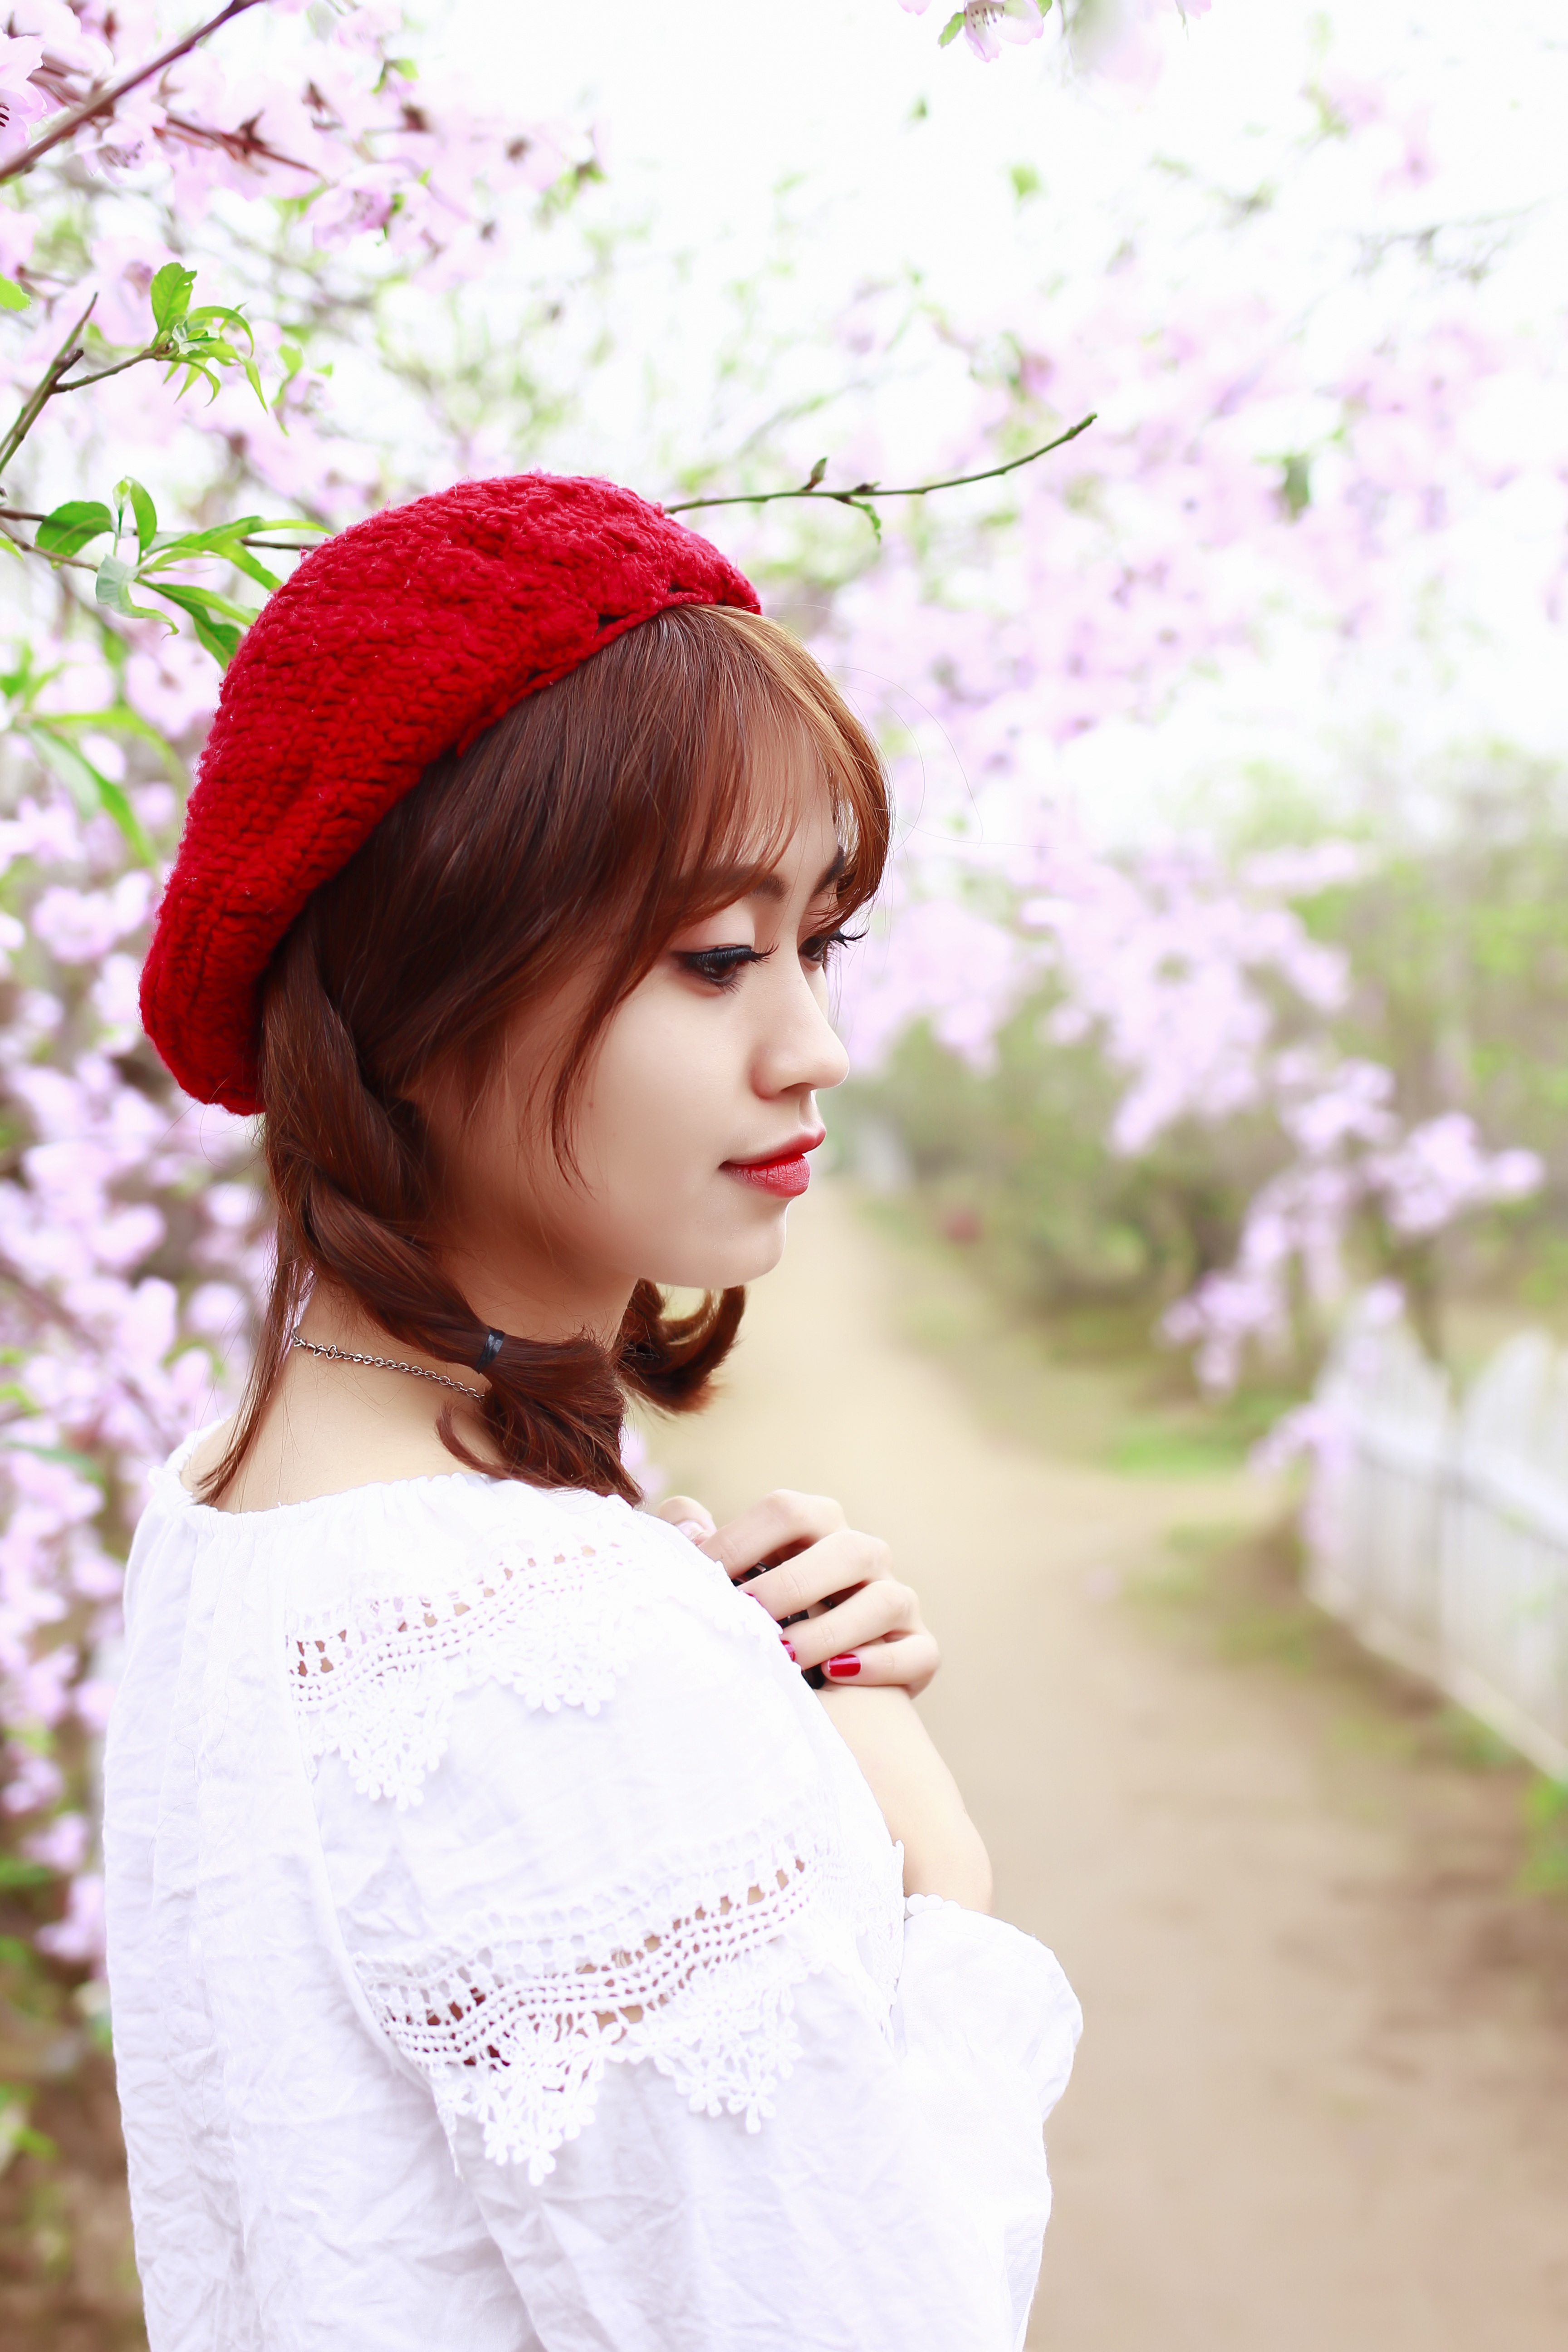
girl, photography, flower, portrait, spring, red, clothing, pink, bride, dress, skin, beauty, photo shoot, cherry flowers, portrait photography, spring shooting, fashion accessory